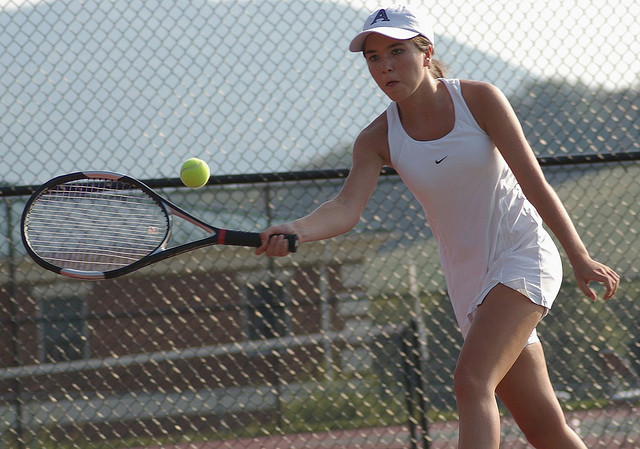
vận đông viên tennis nữ đang cầm vợt đánh bóng